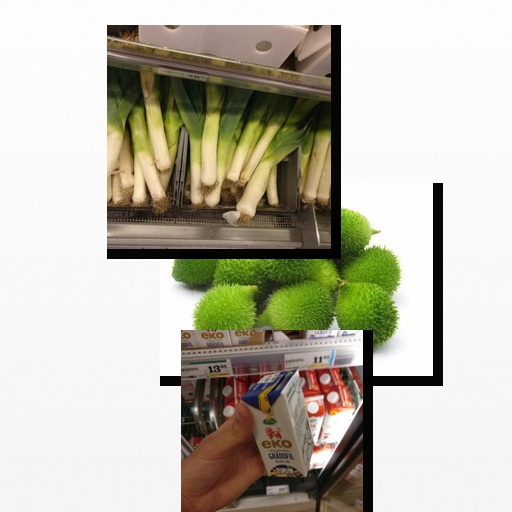
Food items: sour_cream, spiny_gourd, leek